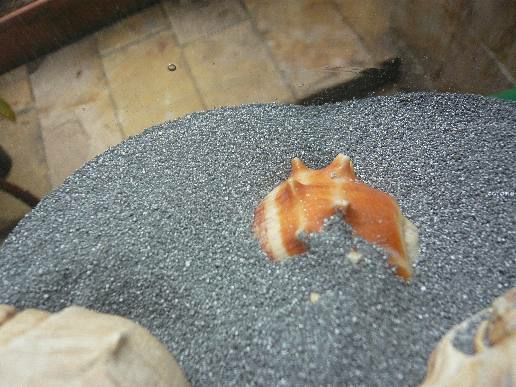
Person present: No